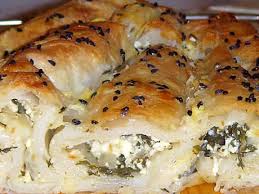
Yemek: borek